Greek underworld

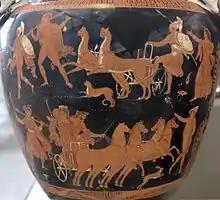
The Rape of Persephone: Persephone is abducted by Hades in his chariot. Persephone krater Antikensammlung Berlin 1984.40

Persephone (also known as Kore) was the daughter of Demeter, the goddess of the harvest, and Zeus. Persephone was abducted by Hades, who desired a wife. When Persephone was gathering flowers, she was entranced by a narcissus flower planted by Gaia (to lure her to the underworld as a favor to Hades), and when she picked it the earth suddenly opened up. Hades, appearing in a golden chariot, seduced and carried Persephone into the underworld. When Demeter found out that Zeus had given Hades permission to abduct Persephone and take her as a wife, Demeter became enraged at Zeus and stopped growing harvests for the earth. To soothe her, Zeus sent Hermes to the underworld to return Persephone to her mother. However, she had eaten six pomegranate seeds in the underworld and was thus eternally tied to the underworld, since the pomegranate seed was sacred there.